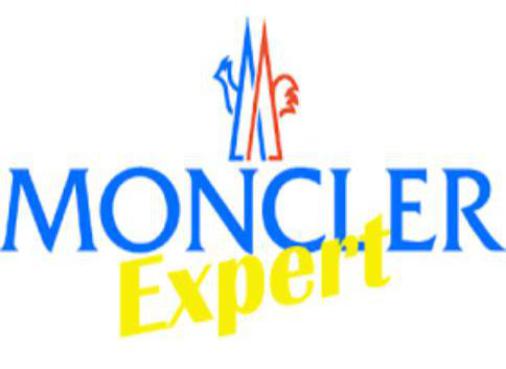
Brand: moncler-1
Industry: Clothes